Calcium metabolism

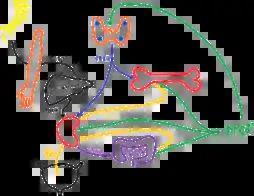
Calcium homeostasis

When the plasma ionized calcium level is low or falls the opposite happens. Calcitonin secretion is inhibited and PTH secretion is stimulated, resulting in calcium being removed from bone to rapidly correct the plasma calcium level. The high plasma PTH levels inhibit calcium loss via the urine while stimulating the excretion of phosphate ions via that route. They also stimulate the kidneys to manufacture calcitriol (a steroid hormone), which enhances the ability of the cells lining the gut to absorb calcium from the intestinal contents into the blood, by stimulating the production of calbindin in these cells. The PTH stimulated production of calcitriol also causes calcium to be released from bone into the blood, by the release of RANKL (a cytokine, or local hormone) from the osteoblasts which increases the bone resorptive activity by the osteoclasts. These are, however, relatively slow processes